Sport in India

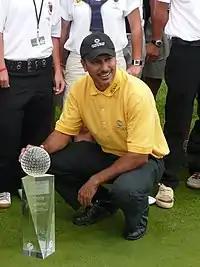
Jeev Milkha Singh at the 2008 PGA

The game of Squash is not well known in the country. It have less exposure and has no countrywide infrastructure, although some Indians have achieved success at international levels. Squash Rackets Federation of India (SRFI) is the national federation of Squash in India. SRFI annually organise 'SRFI National Squash championship', its 78-season has held as of 2022. SRFI also organised a tour tournament. Joshna Chinappa is 18 time nationals winner in NSC.